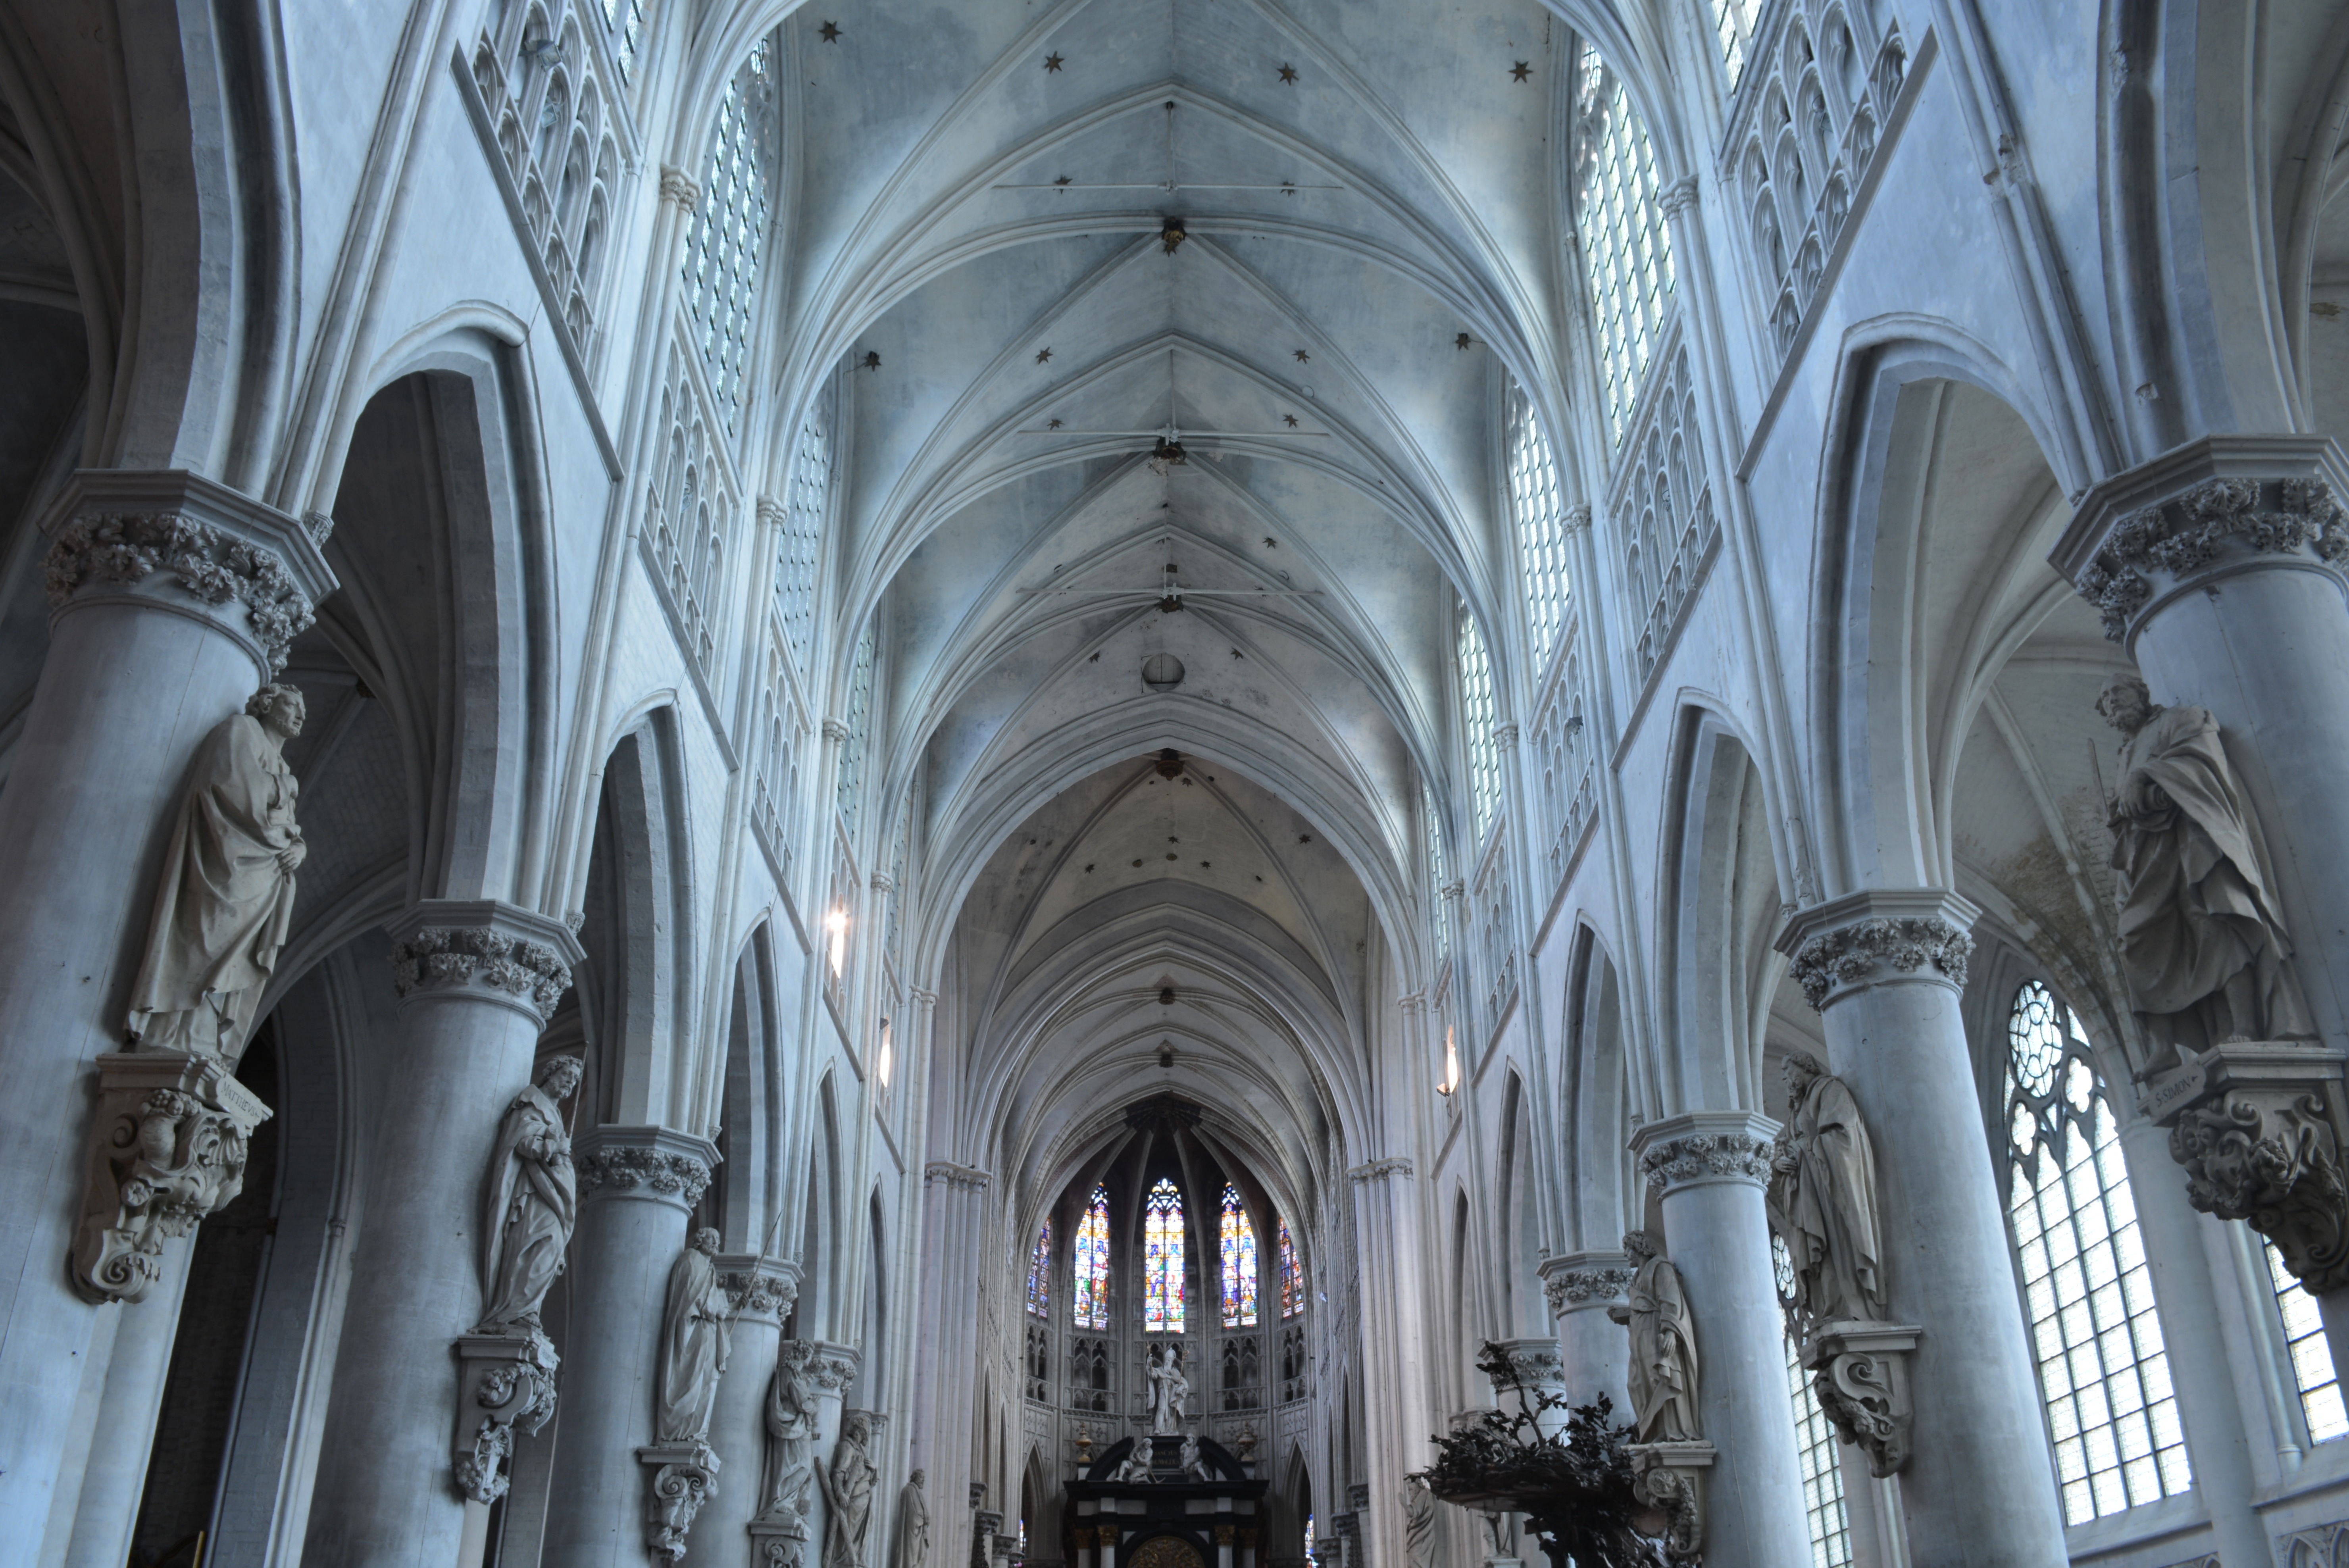
architecture, structure, building, arch, column, religion, facade, church, cathedral, place of worship, faith, monastery, symmetry, abbey, vault, basilica, gothic architecture, mechelen, vaults